Ernest Hemingway

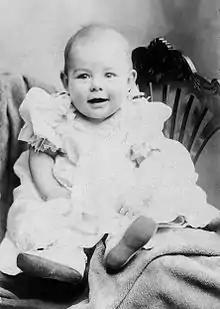
photograph of Hemingway as an infant

Grace Hemingway was a well-known local musician, and taught her reluctant son to play the cello. Later he said music lessons contributed to his writing style, as evidenced in the "contrapuntal structure" of "For Whom the Bell Tolls". As an adult Hemingway professed to hate his mother, although they shared similar enthusiastic energies. His father, Dr. Clarence Hemingway, taught him woodcraft during the family's summer sojourns at Windemere on Walloon Lake, near Petoskey, Michigan, where Ernest learned to hunt, fish and camp in the woods and lakes of Northern Michigan. These early experiences instilled in him a life-long passion for outdoor adventure and living in remote or isolated areas.